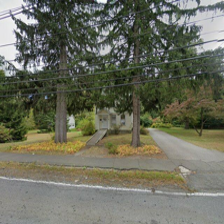
Label: streetView